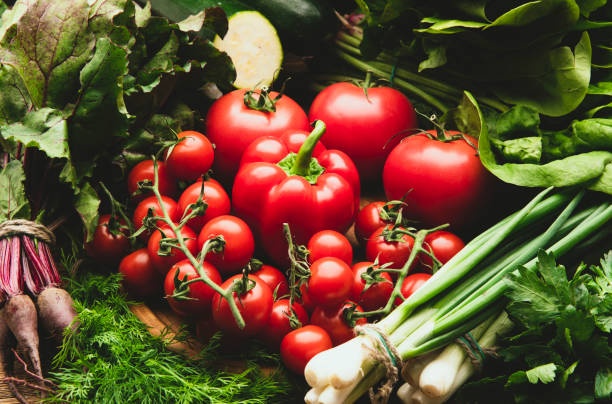
Label: tomato